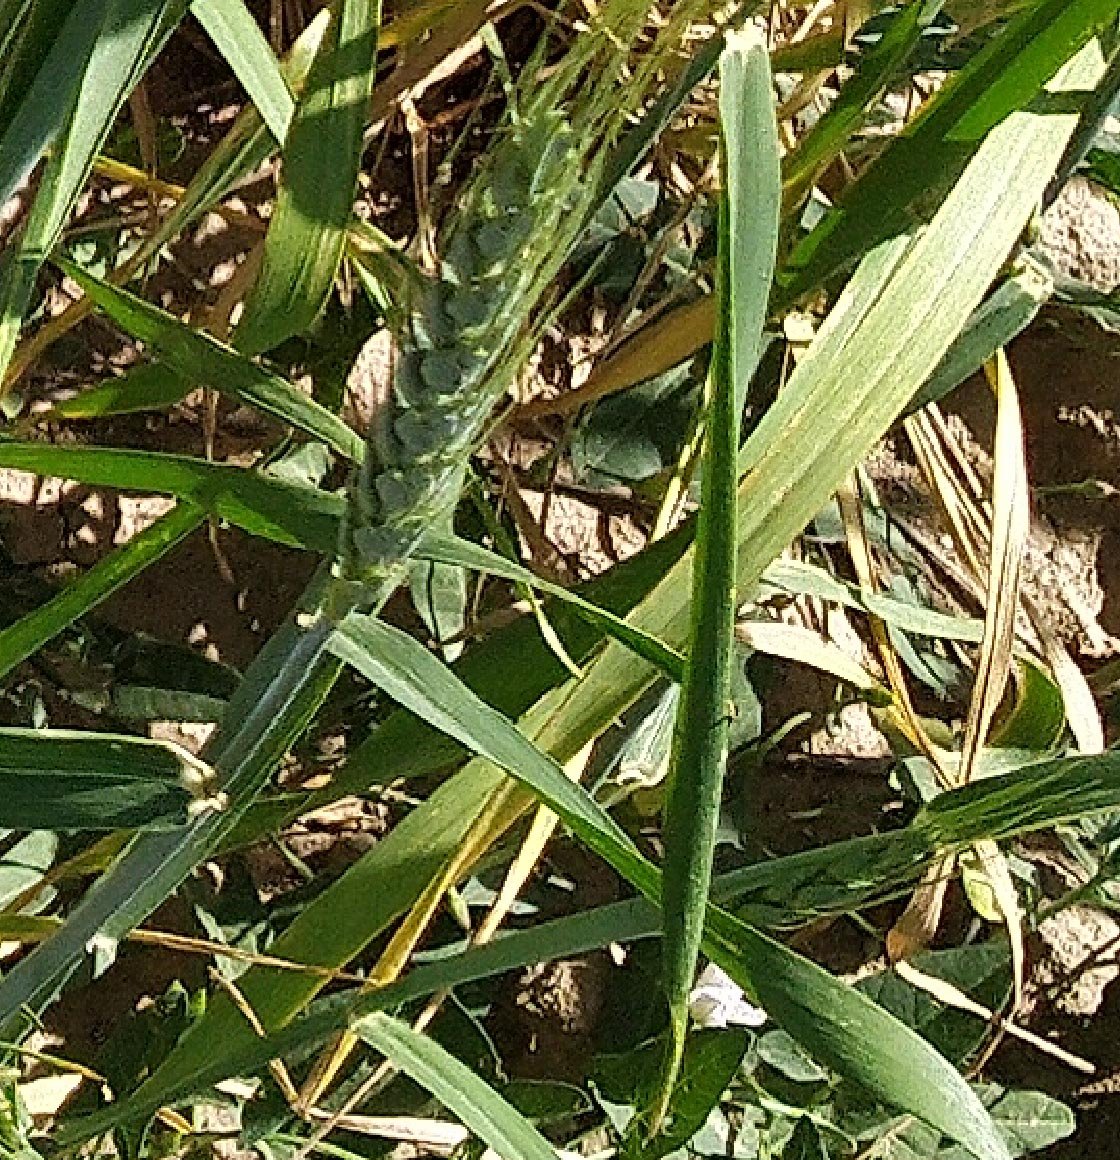
Label: Wheat___Healthy